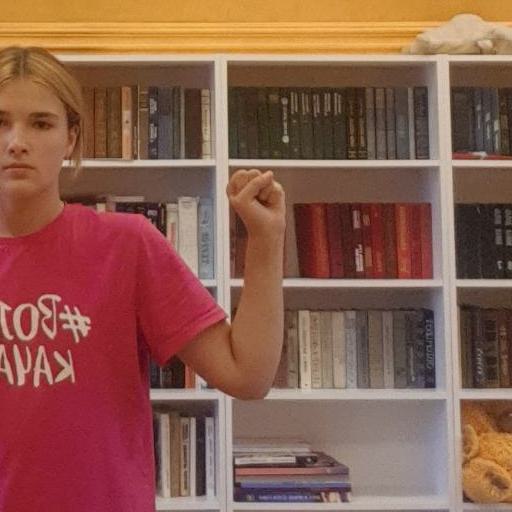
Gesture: fist